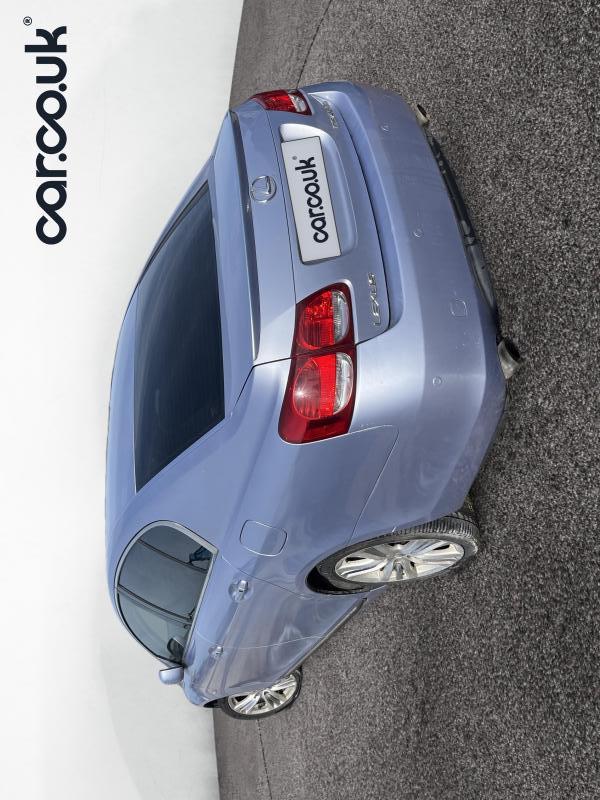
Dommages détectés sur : porte avant gauche, porte arrière gauche, pare-choc arrière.
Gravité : majeur